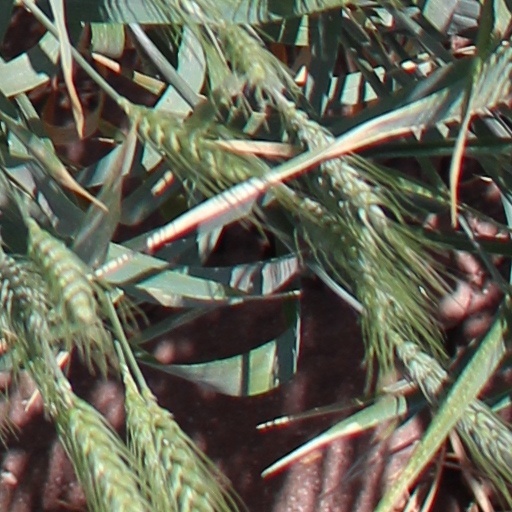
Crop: wheat